Sir Arthur Northcote, 2nd Baronet

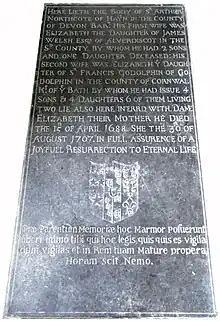
Ledger stone of Sir Arthur Northcote, 2nd Baronet, King's Nympton Church

Sir Arthur died in 1688 and was buried at King's Nympton, the manor he had recently purchased from Sir Hugh Pollard, 2nd Baronet, his father's first cousin. His large black slate ledger stone survives in King's Nympton Church.